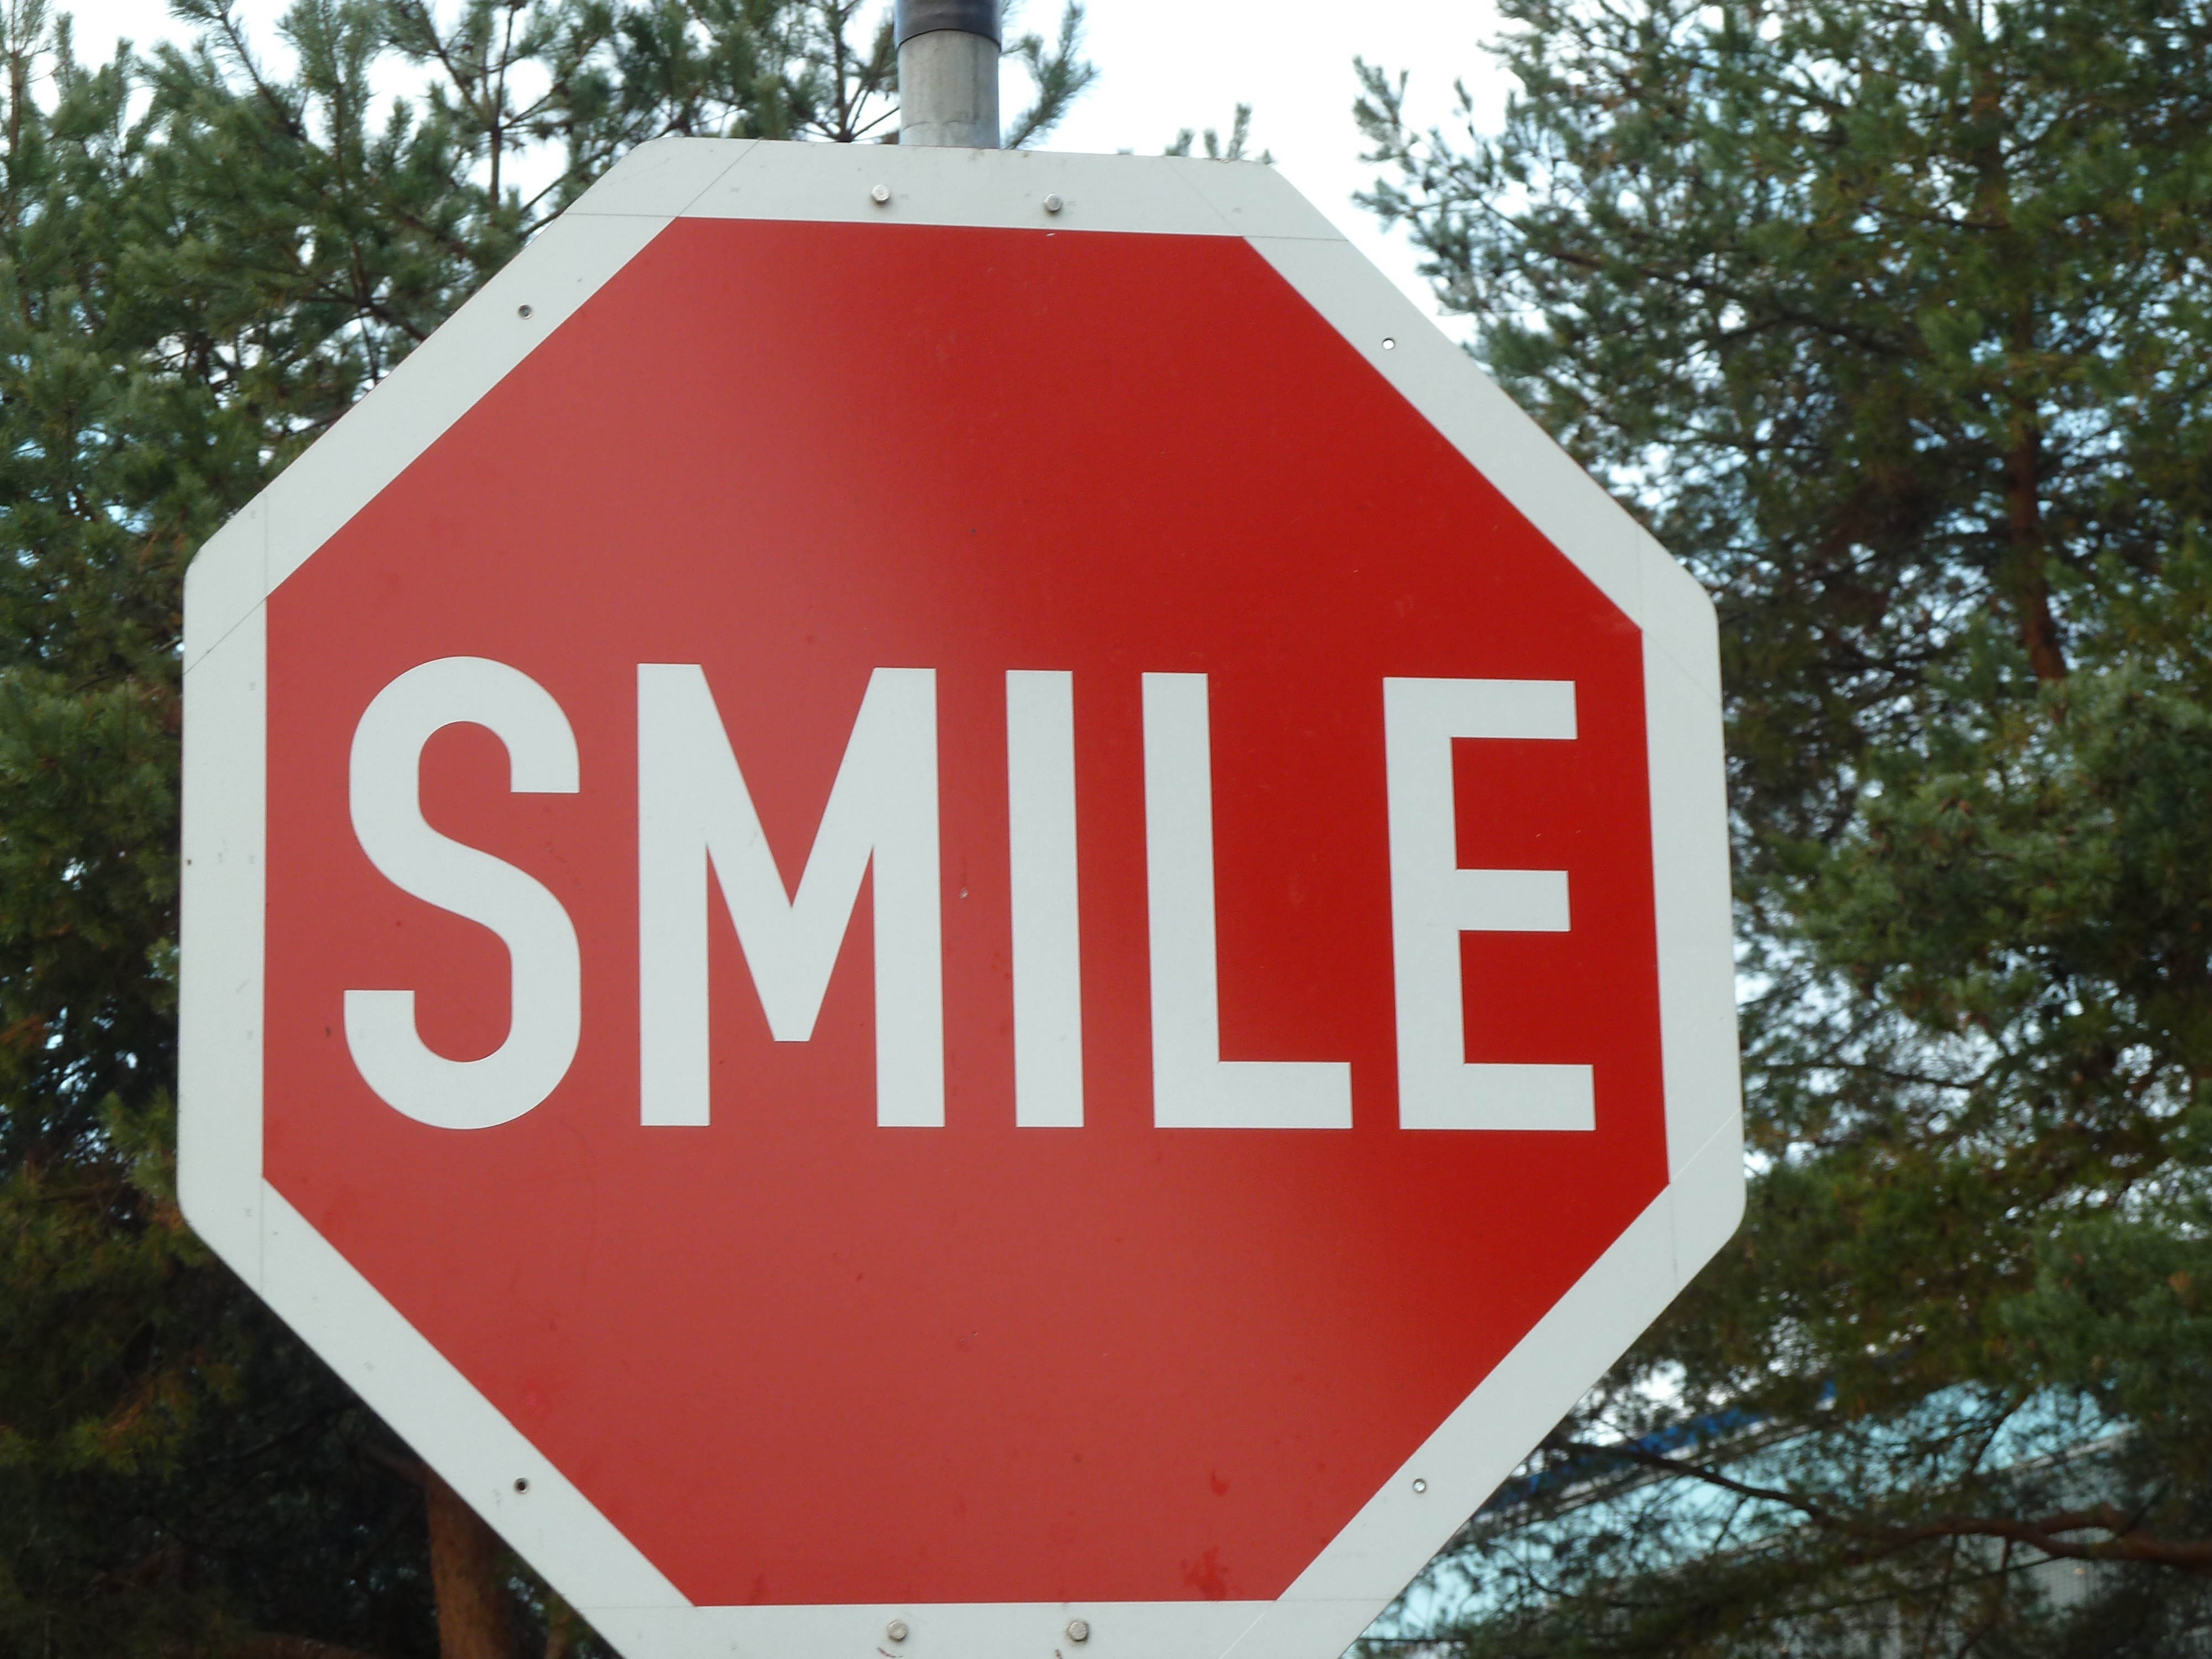
advertising, sign, red, street sign, signage, lane, smile, road sign, stop sign, shield, traffic sign, invention, fib